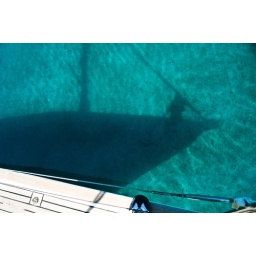
The shadow of our boat on the sea bed in 7 meters of water. My shadow is visible on the bow.